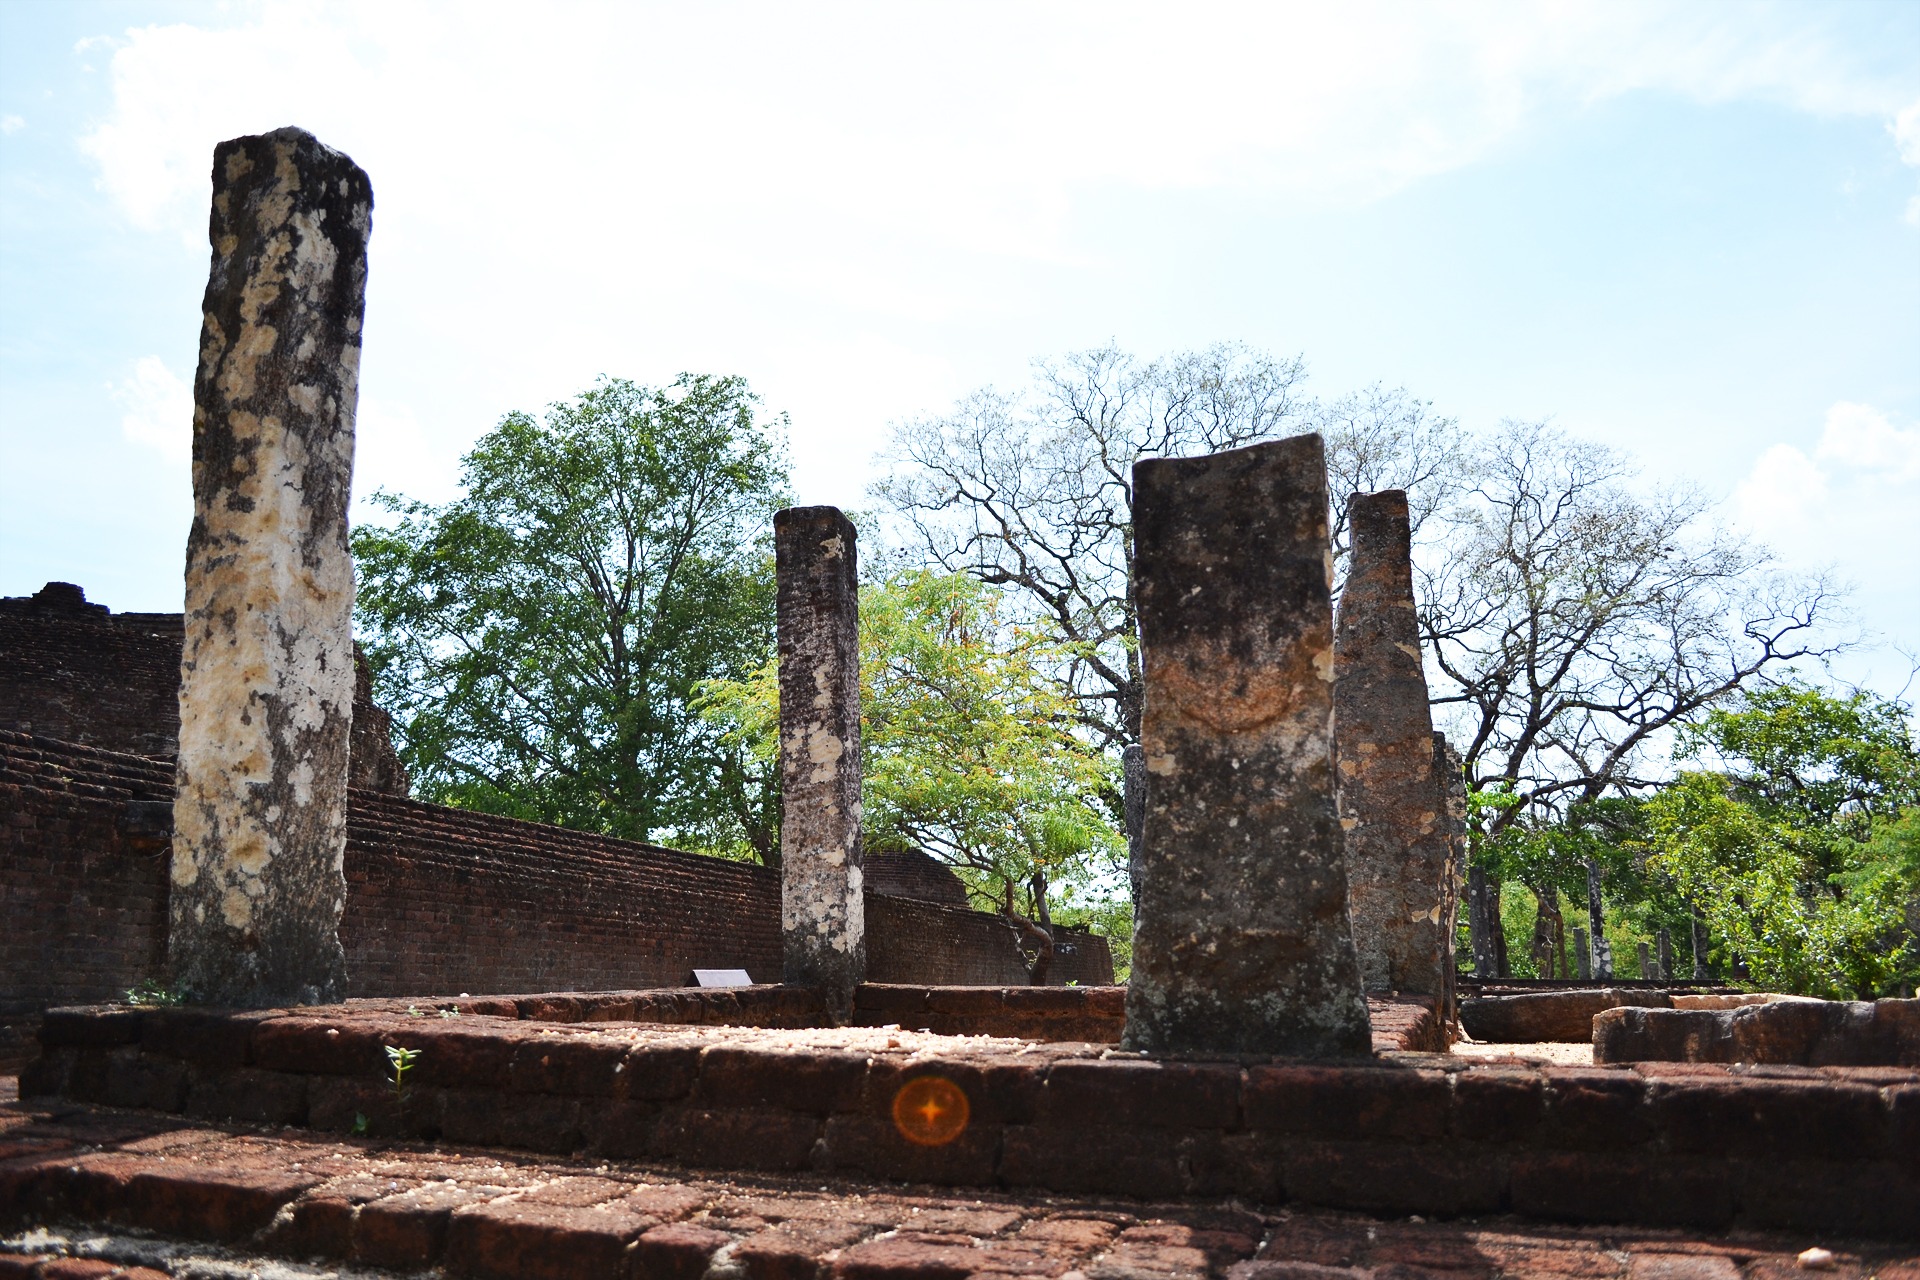
tree, rock, wood, statue, buddhism, castle, ancient, historic, tourism, sculpture, king, temple, ruins, sri lanka, ceylon, buddhist temple, ancient ruins, old temple, ancient history, mawanella, polonnaruwa